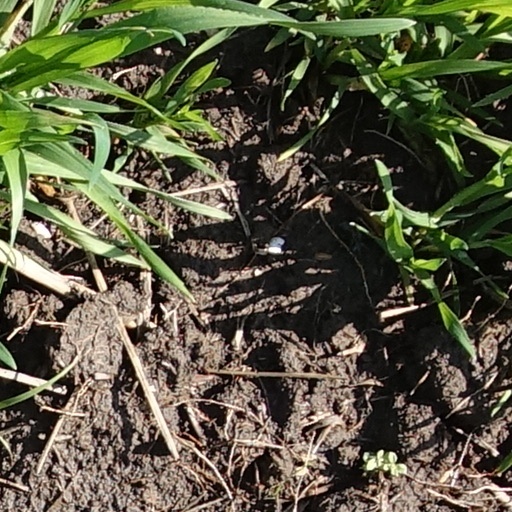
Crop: wheat